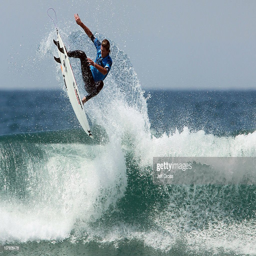
athlete performs a frontside air during event .